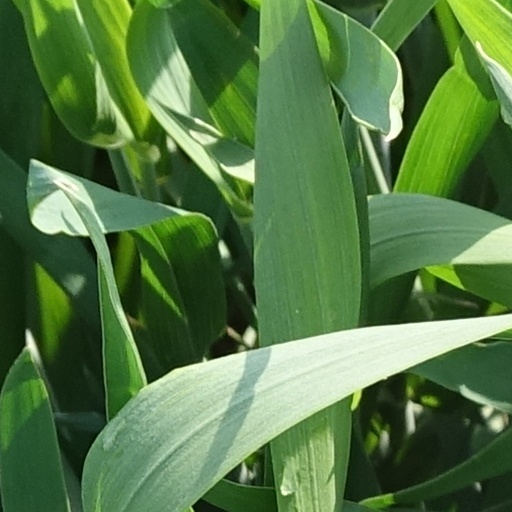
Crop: wheat